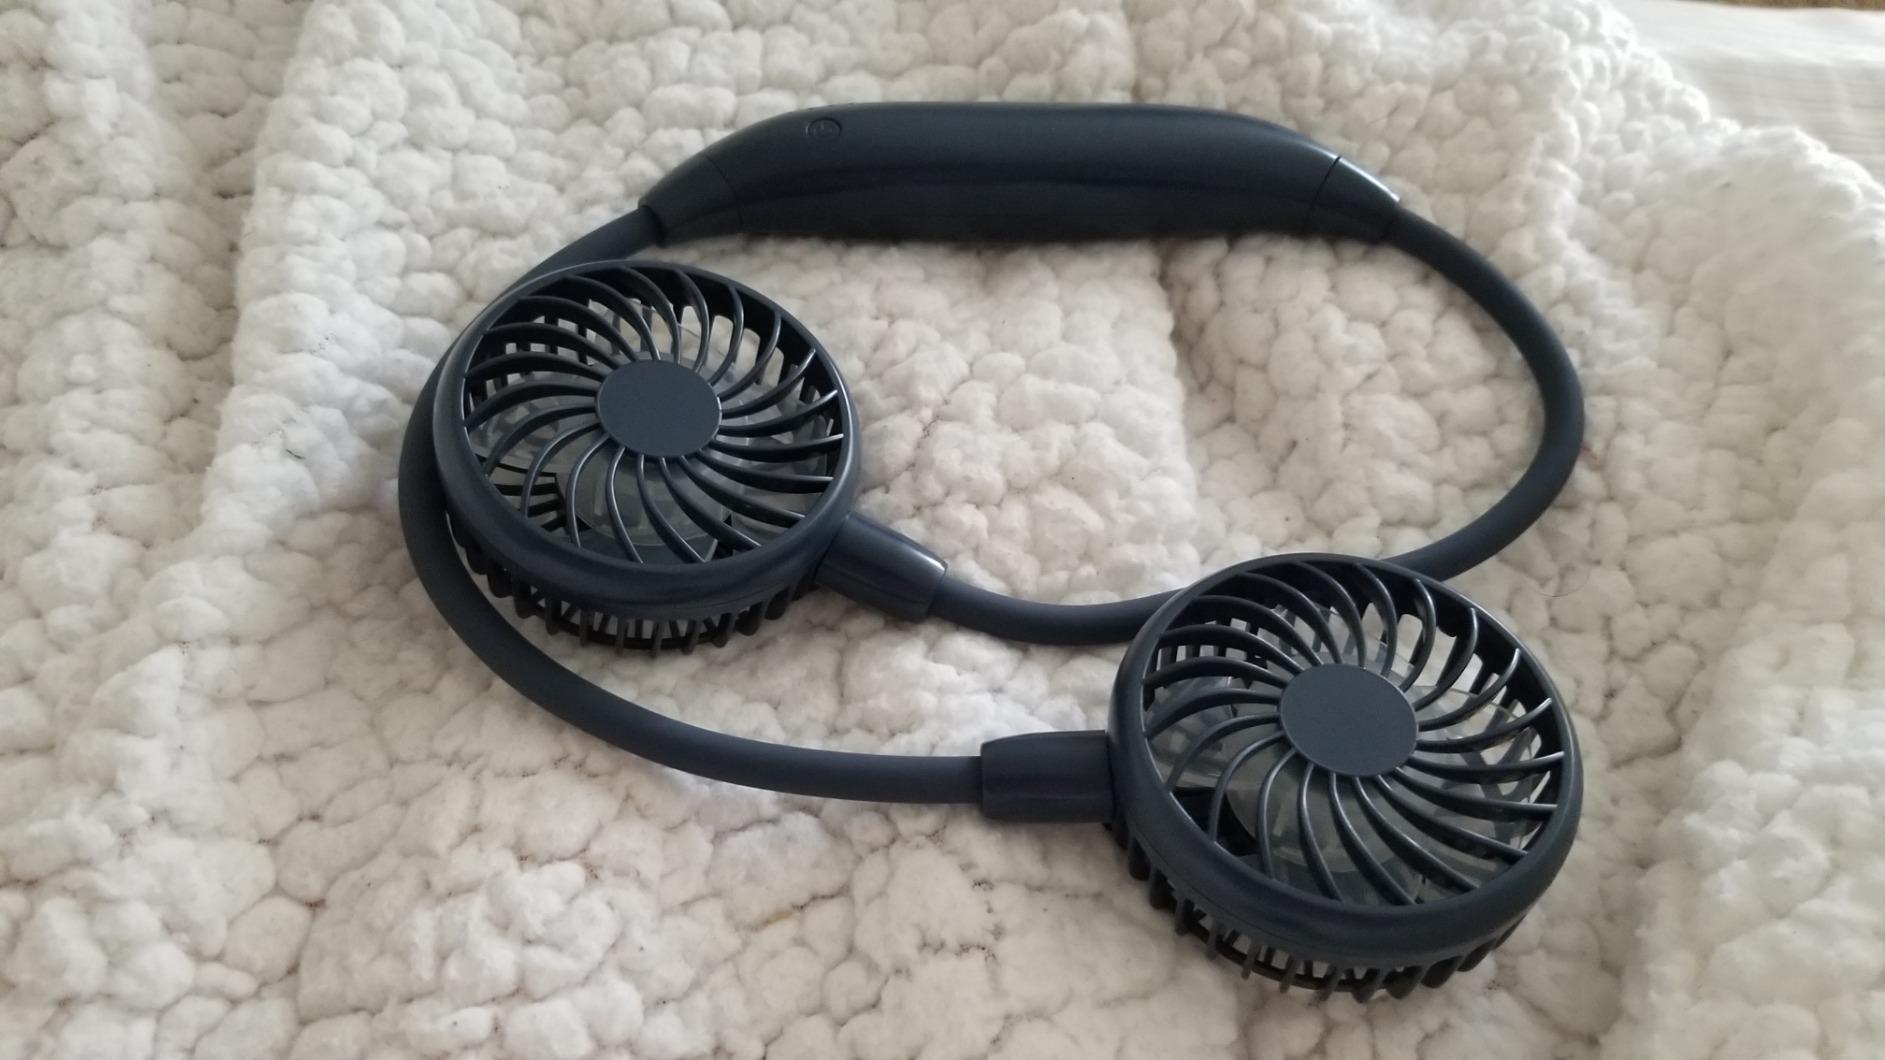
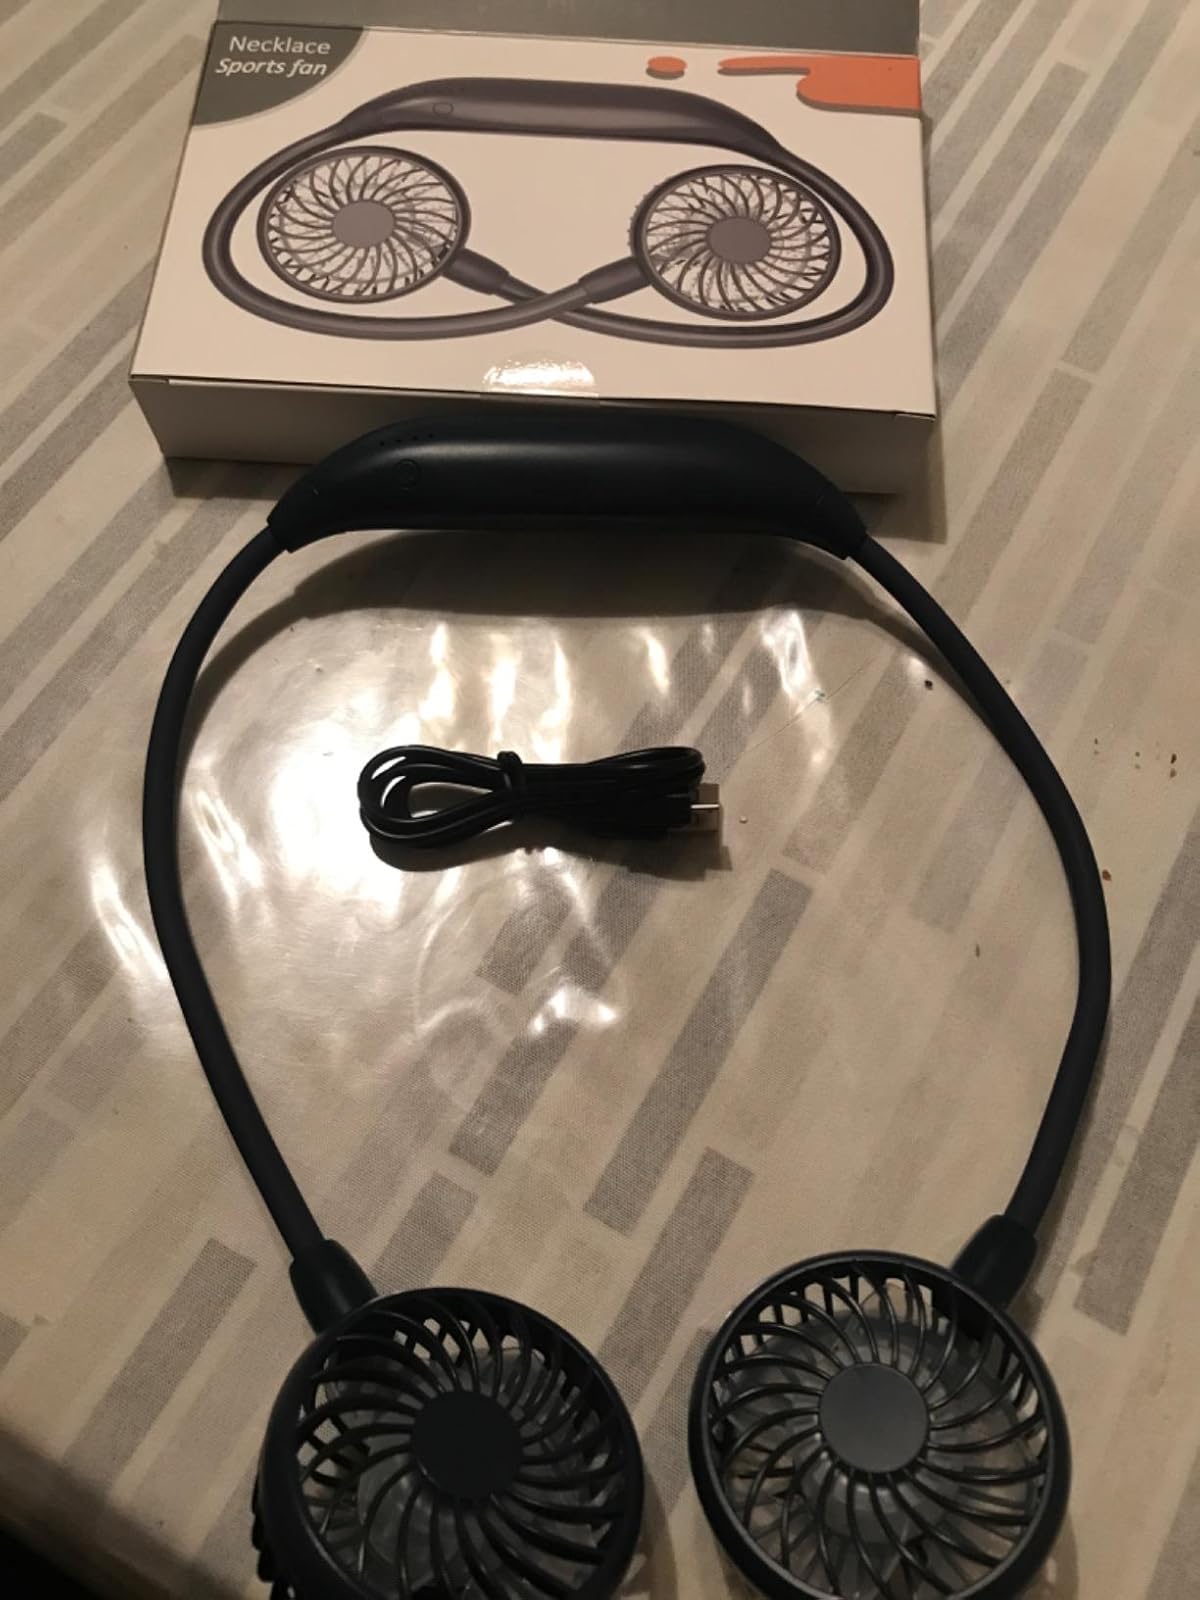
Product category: fan
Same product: yes